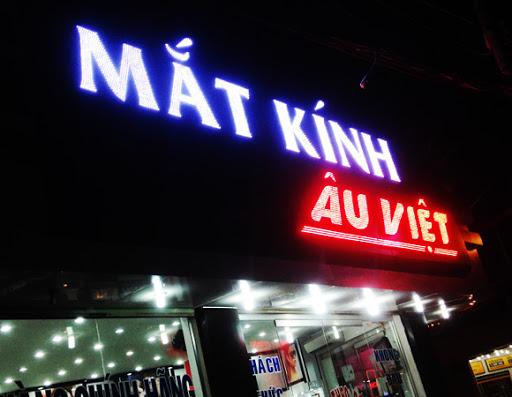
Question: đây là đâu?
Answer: đây là một cửa hàng mắt kính